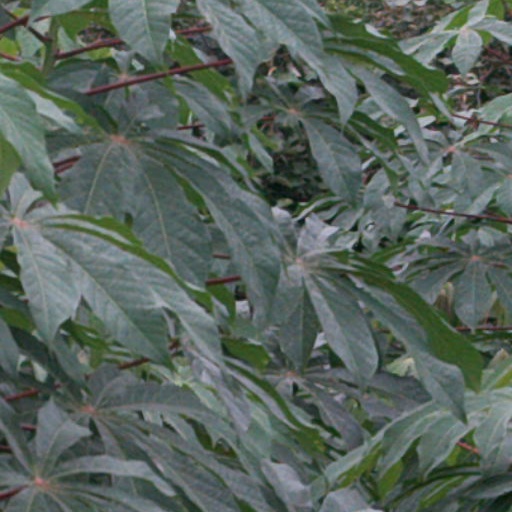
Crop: cassava